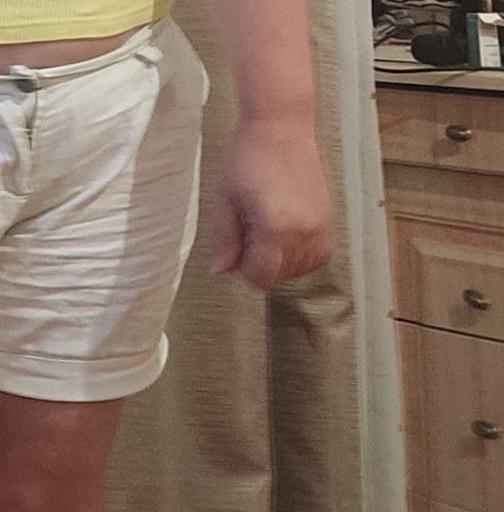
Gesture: no_gesture